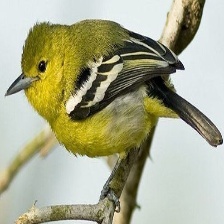
Species: COMMON IORA
Scientific name: AEGITHINA TIPHIA